Polikarpov I-153

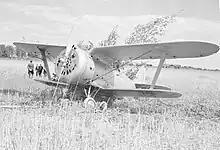
I-153 captured by Finnish forces after a forced landing, June 1941

The I-153 first saw combat in 1939 during the Soviet-Japanese Battle of Khalkin Gol in Mongolia. The Japanese Army Air Forces' Type 97 Fighter (Nakajima Ki-27) "Nate" proved a formidable opponent for the I-15bis and I-16, but was more evenly matched with the I-153, which retained agility inherent to biplanes while having improved performance. While the overall I-153 performance was satisfactory, some significant problems were revealed. Most troublesome was the absence of a firewall between the fuel tank mounted in front of the cockpit and the pilot. Combined with strong draft coming in through the wheel wells, fuel tank fires invariably resulted in rapid engulfment of the cockpit and severe burns to the pilot. In addition, the M-62 engine suffered from a service life of only 60–80 hours due to failures of the two-speed supercharger.